Sludge

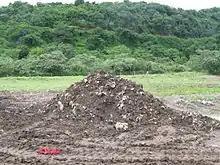
Fecal sludge collected from pit latrines near Durban, South Africa, awaiting further treatment by drying

Sludge (possibly , or some dialect related to slush) is a semi-solid slurry that can be produced from a range of industrial processes, from water treatment, wastewater treatment or on-site sanitation systems. It can be produced as a settled suspension obtained from conventional drinking water treatment, as sewage sludge from wastewater treatment processes or as fecal sludge from pit latrines and septic tanks. The term is also sometimes used as a generic term for solids separated from suspension in a liquid; this soupy material usually contains significant quantities of interstitial water (between the solid particles). Sludge can consist of a variety of particles, such as animal manure.